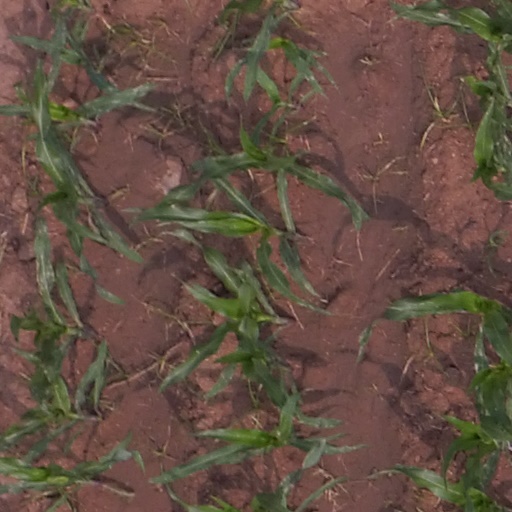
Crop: maize; corn